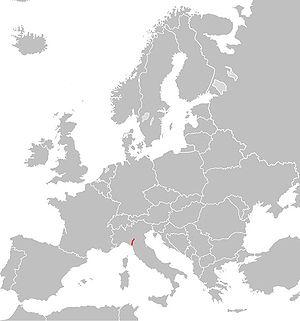
La route européenne 33 est un itinéraire du réseau routier européen reliant Parme à La Spezia.